David Ajiboye

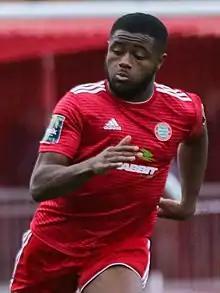
Ajiboye playing for Worthing in January 2019

David Ibukun Ajiboye (born 28 September 1998) is an English professional footballer who plays as a winger or striker for Carlisle United.